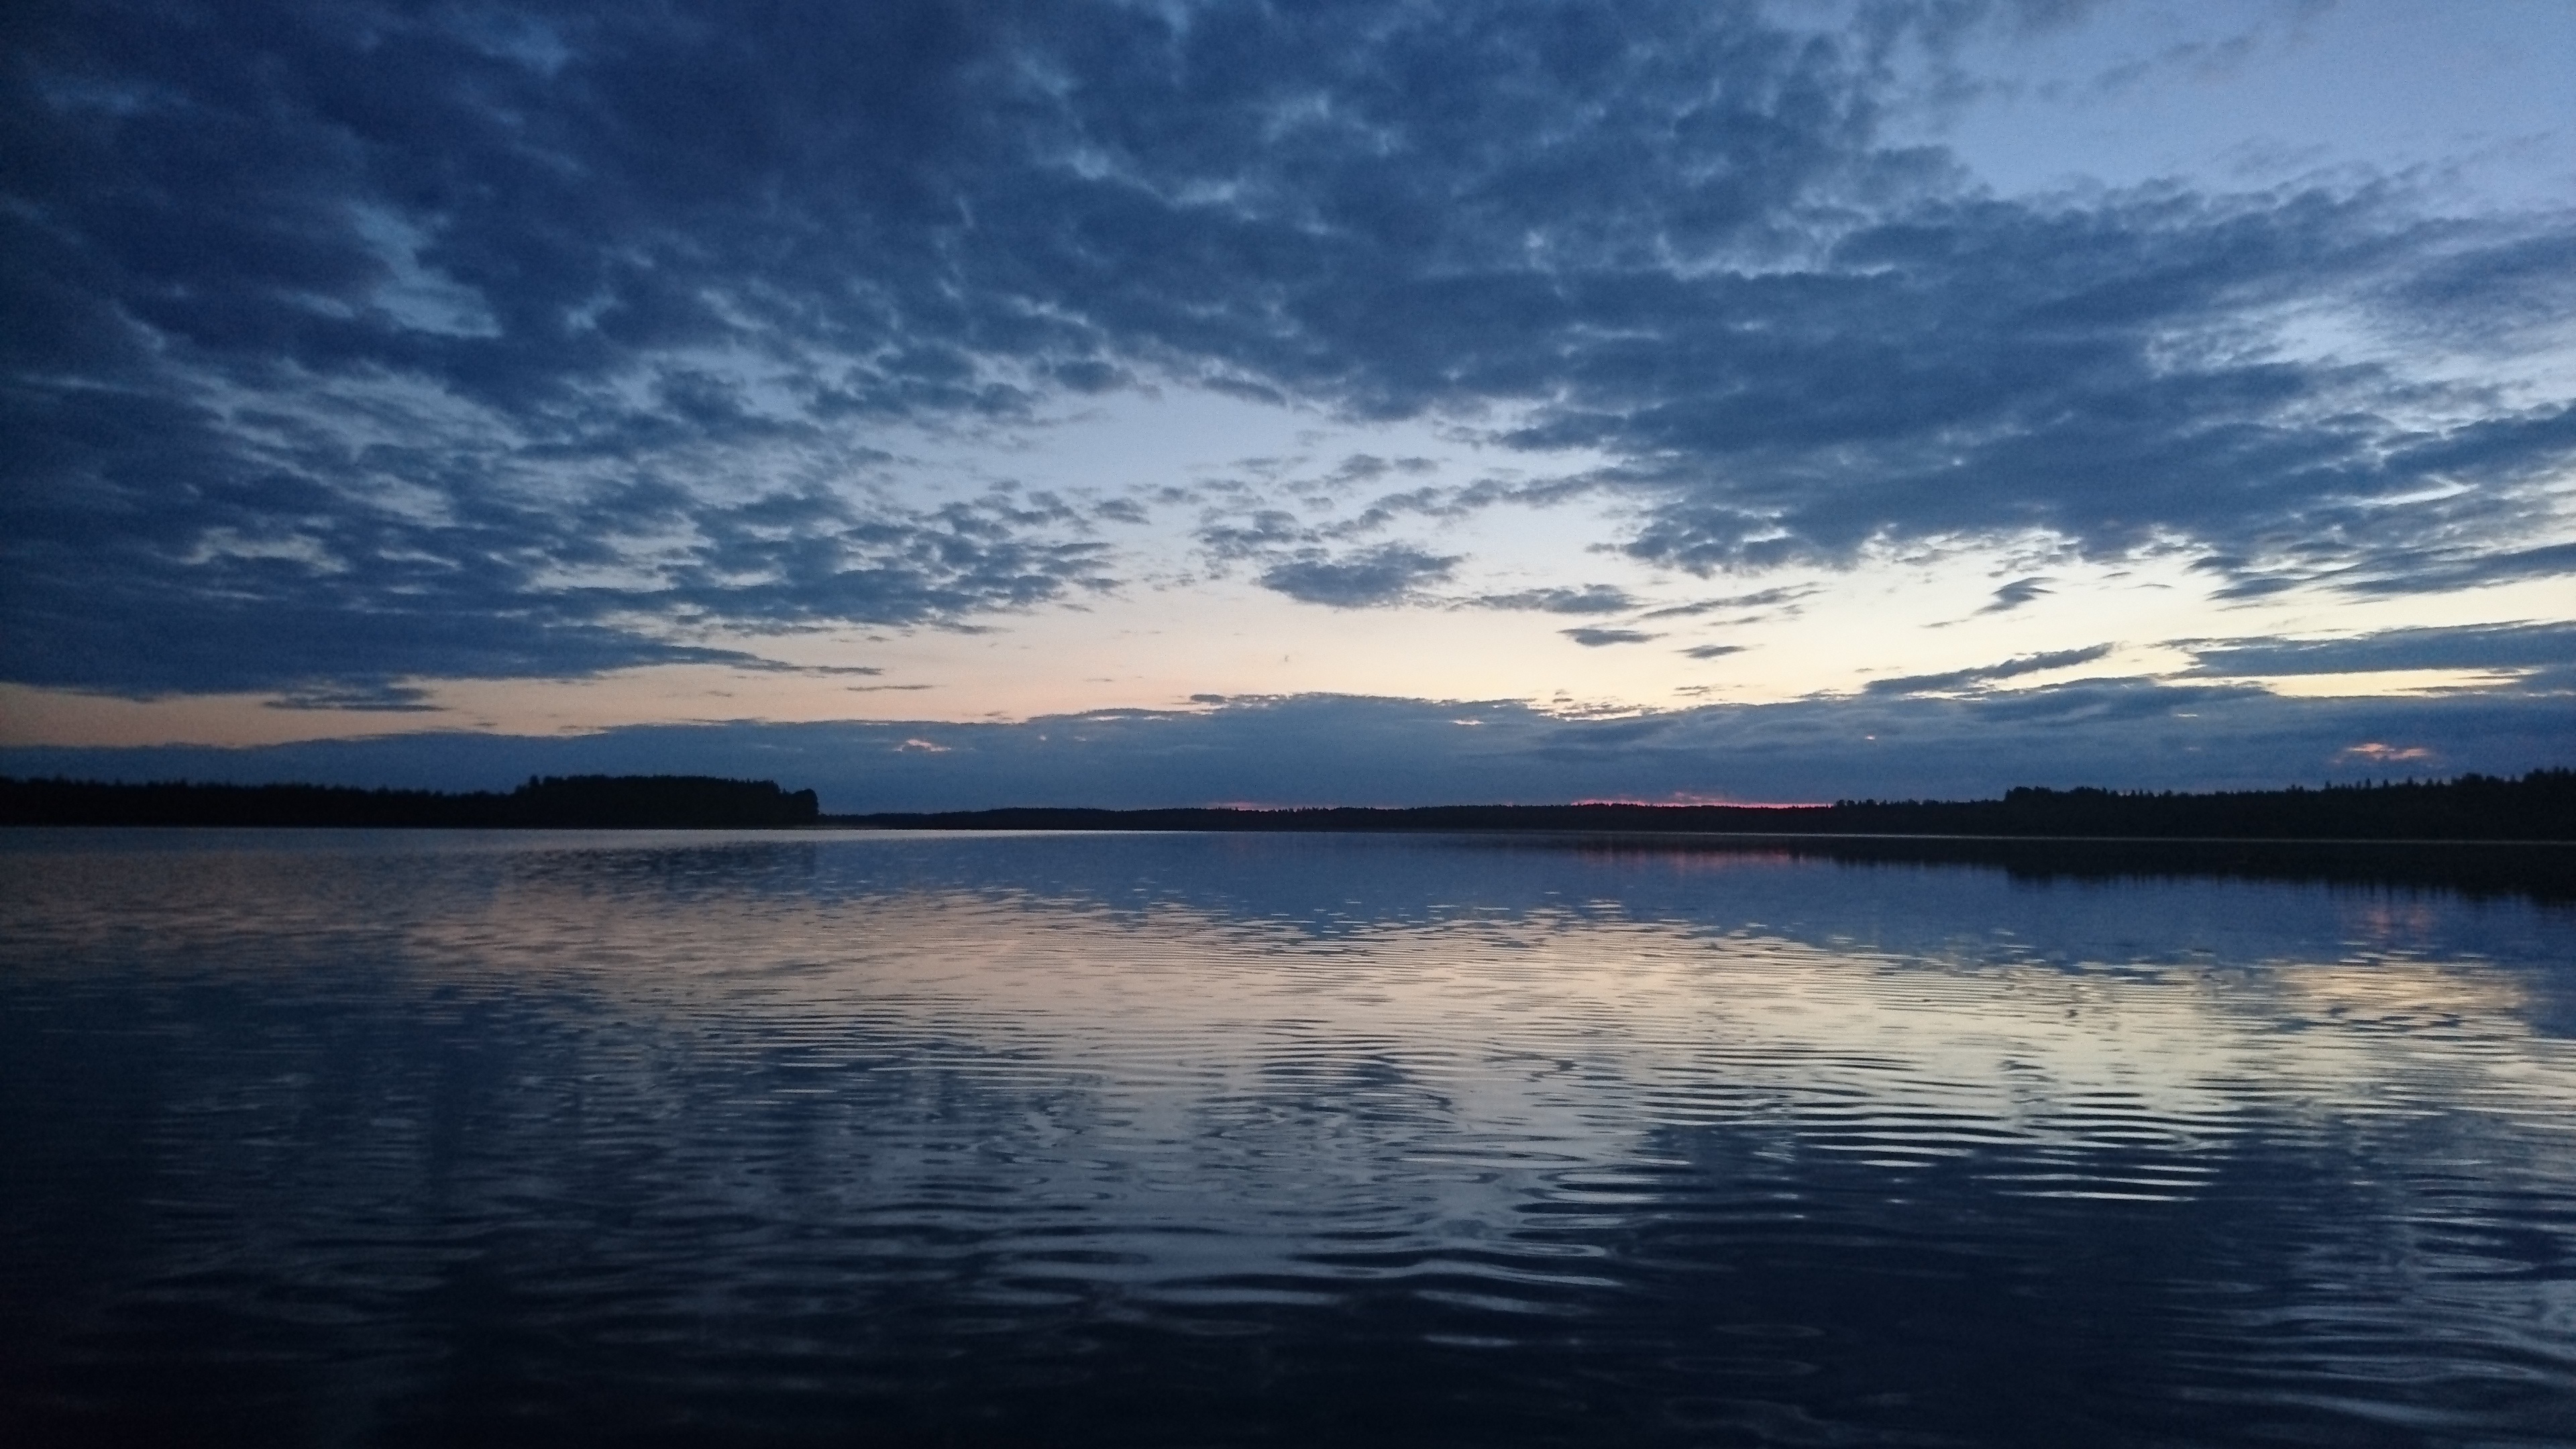
landscape, sea, coast, water, ocean, horizon, cloud, sky, sunrise, sunset, sunlight, morning, shore, lake, dawn, dusk, evening, reflection, calm, bay, loch, finnish, afterglow, evening sky, lake in finland, landscape photo